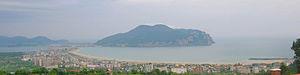
Vue de Laredo et de la baie de Santoña depuis San Miguel de Seña, Limpias.
Le phare de Punta del Caballo ou Phare del Caballo est un phare aujourd'hui inactif situé au pied du Monte Buciero, une colline d'une hauteur de 376 mètres à côté de la ville de Santoña, dans la communauté autonome de Cantabrie au nord de l'Espagne sur la mer cantabrique.
Santoña est une ville portuaire espagnole, membre de la communauté autonome et région historique de Cantabrie, au nord du pays. Elle est délimitée par les communes de Noja à l’ouest et Laredo à l’est. Elle constitue l’embouchure de l’estuaire de l’Ason, située au pied du mont Buciero et bordée par une zone humide qui fait partie du Parque natural de las Marismas de Santoña, Victoria et Jovel.